Shrewsbury Abbey railway station

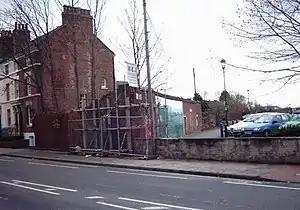
The site of the station in 2005 before restoration.

Shrewsbury Abbey station opened on 13 August 1866 as the temporary end of the Potteries, Shrewsbury and North Wales Railway (always known locally as 'The Potts'). It was built on part of a monastery that had been destroyed during the Reformation. In 1876 a railway carriage and wagon building works of the Midland Wagon Company operated next to the station. It closed in 1912.